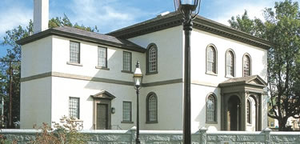
L’histoire des Juifs aux États-Unis est liée aux vagues d'immigration européennes dues aux perspectives sociales et économiques des États-Unis d'Amérique et alimentées par l'antisémitisme et les persécutions des Juifs d'Europe. L'antisémitisme aux États-Unis a de fait toujours été moins répandu qu'en Europe.